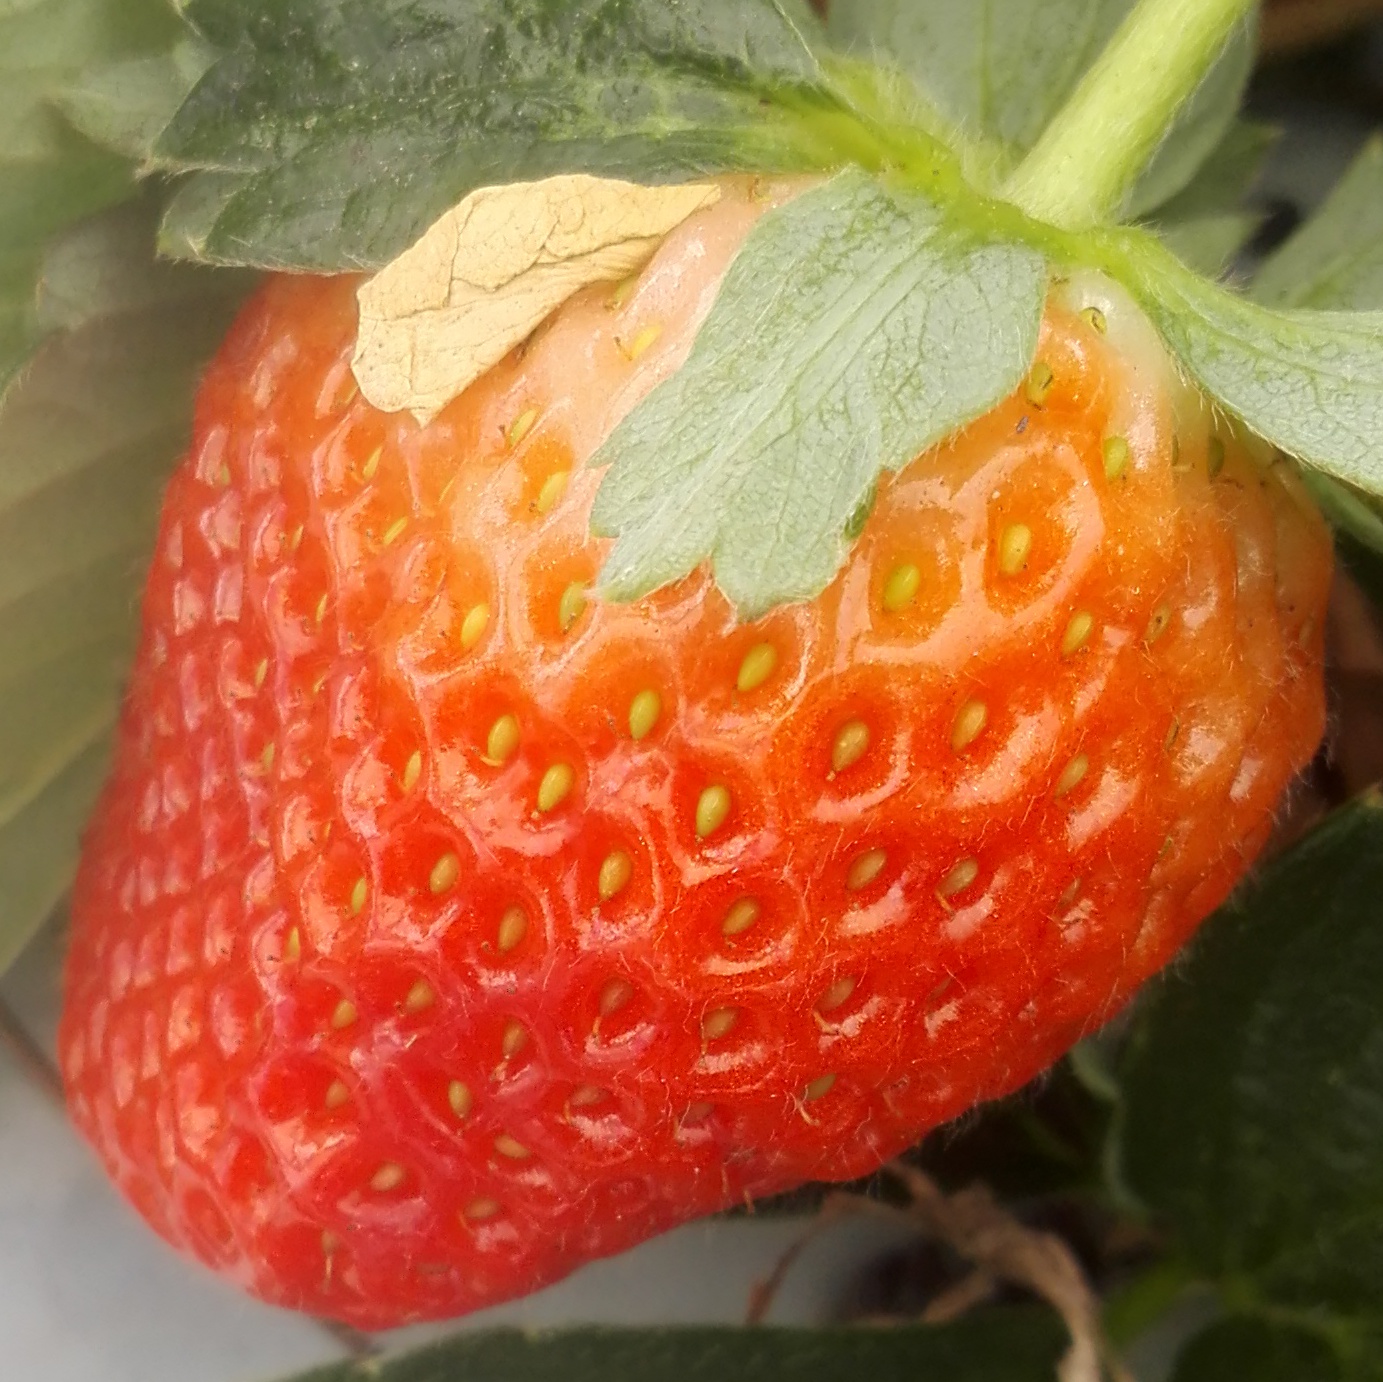
Label: Strawberry